Küsnacht

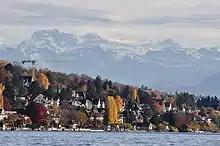
Küsnacht on Zürichsee lakeshore (Switzerland) as seen from Zürichhorn in Zürich-Seefeld, Zürichsee-Schiffahrtsgesellschaft (ZSG) landing gate to the left, Glarus Alps in the background.

Küsnacht has an area of . Of this area, 34.5% is used for agriculture, while 32.1% is forested. Of the rest of the land, 32.8% is settled (buildings or roads) and the remainder (0.5%) is non-productive (rivers, glaciers or mountains). , housing and buildings made up 25.6% of the total area, while transportation infrastructure made up the rest (7%). Of the total unproductive area, water (streams and lakes) made up 0.4% of the area. 33% of the total municipal area was undergoing some type of construction.